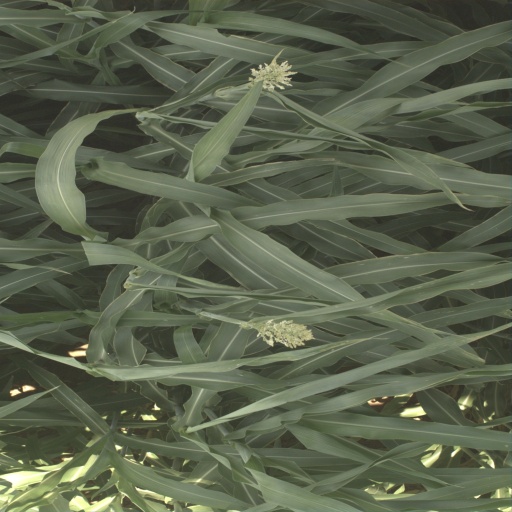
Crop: sorghum